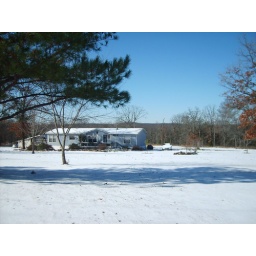
&amp;lt;From the road in front of house